Question: Please indicate a possible affordance area of the bicycle that can be used for sitting on
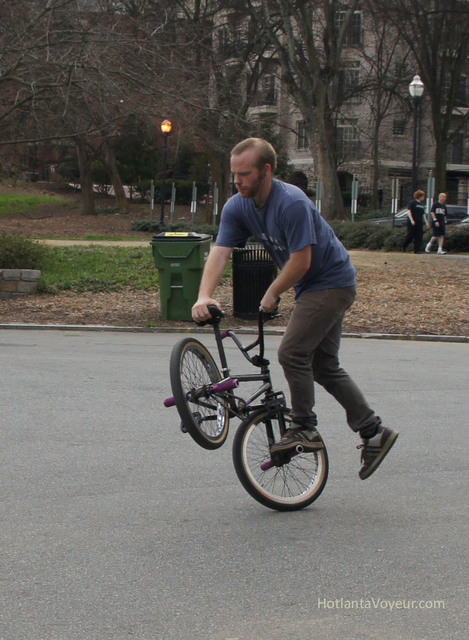
Answer: [192.383, 304.456, 228.882, 327.919]